Robert Hoapili Baker

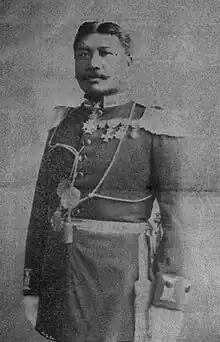

Robert Hoapili Kekaipukaʻala Baker (/1847 – April 4, 1900) was a Hawaiian ali'i (noble), military officer, courtier, and politician who served many political posts in the Kingdom of Hawaii, including Governor of Maui, Privy Councillor and aide-de-camp to King Kalākaua.